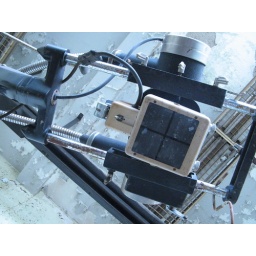
X-ray machine in the office clinic.